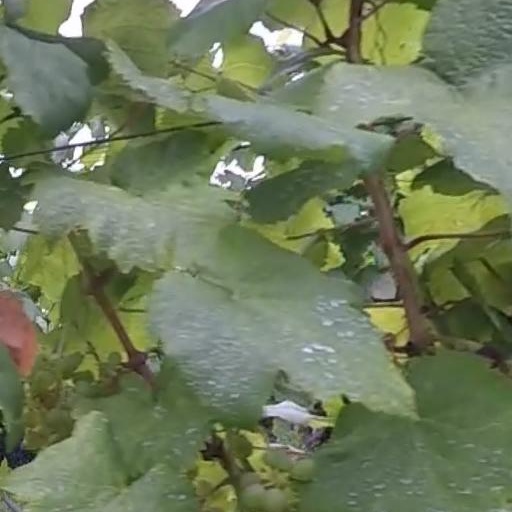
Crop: grape